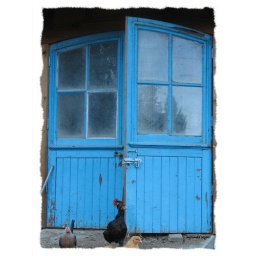
&amp;quot;You can't set a hen in one morning and have chicken salad for. lunch.&amp;quot;-George M. Humphrey